USS Idaho (BB-42)

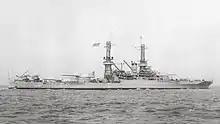
USS "Idaho" in 1927

"Idaho" was laid down on 20 January 1915 at the New York Shipbuilding Corporation in Camden, New Jersey. She was launched on 30 June 1917, and after fitting-out work ended, the new battleship was commissioned into the fleet on 24 March 1919. Shortly afterward, the ship began her shakedown cruise, departing on 13 April for Guantánamo Bay, Cuba, before returning to New York. There, the President of Brazil, Epitácio Pessoa, boarded the ship to return to Brazil. The trip began on 6 July; "Idaho" reached Rio de Janeiro on 17 July, where Pessoa left the ship, and continued on to the Panama Canal. She steamed to Monterey, California, where she joined the Pacific Fleet in September. The fleet then conducted a series of training exercises and held a naval review on 13 September for President Woodrow Wilson. "Idaho" hosted the Secretary of the Navy Josephus Daniels and the Secretary of the Interior John B. Payne for a tour of Alaska, which concluded on 22 July.